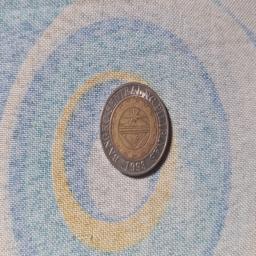
Label: 10_Old_Back